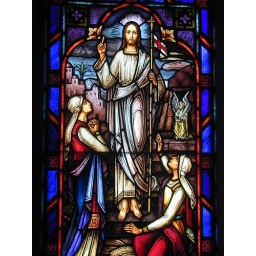
Rarely viewed window in office of Chapel at Milwaukee Soldiers' Home.